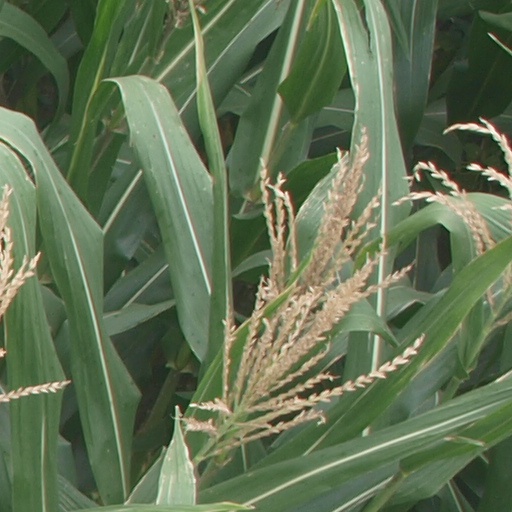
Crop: maize; corn